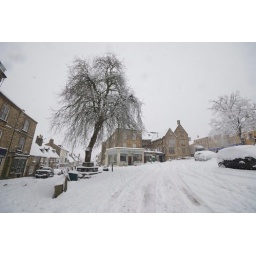
The car park and book store in Chipping Norton town centre in February 2009 during the week of heavy snow.